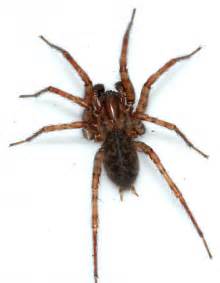
Label: ragno